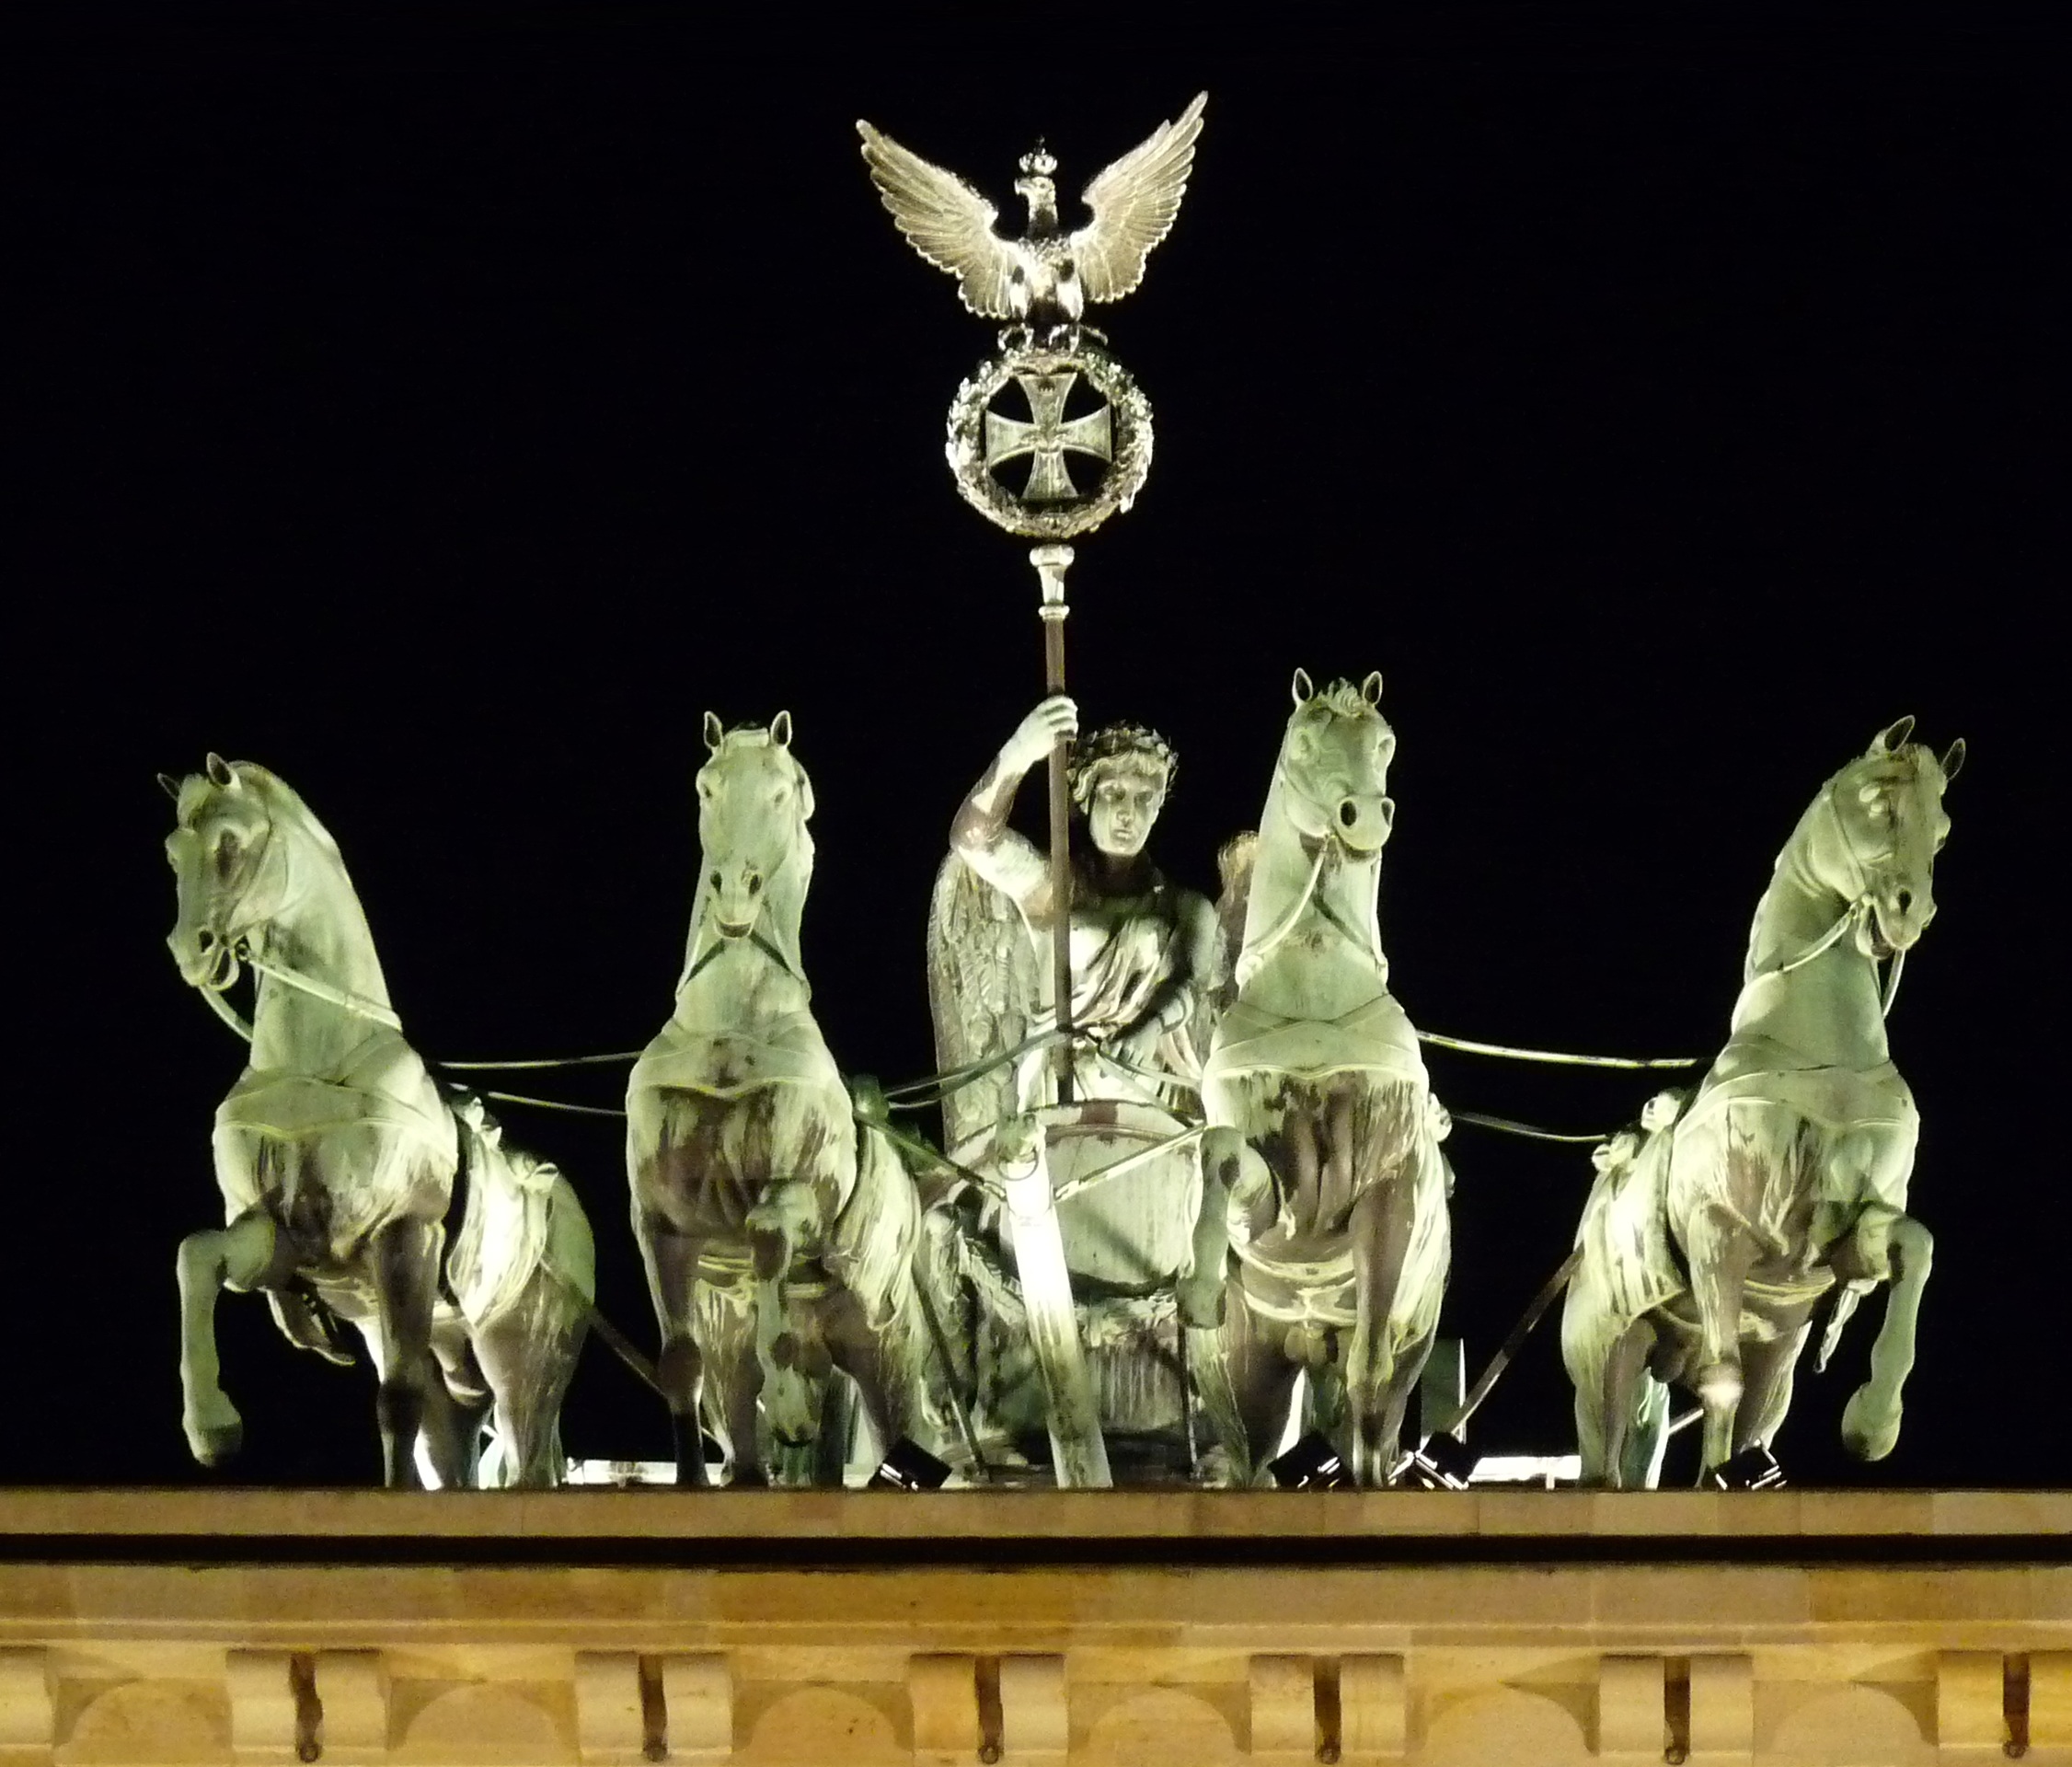
monument, statue, landmark, sculpture, horses, art, berlin, trophy, brandenburg gate, quadriga, ancient history